HMS Dianella

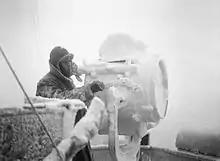
The weather was the enemy

From November 1943 until March 1944 would probably be the most challenging war service for the "Daniella" - the Arctic in winter.